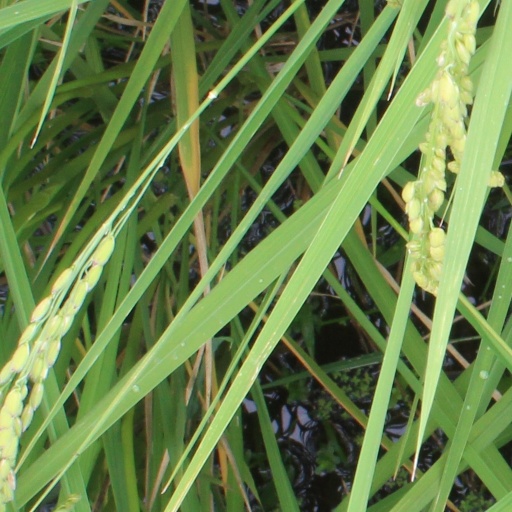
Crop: rice